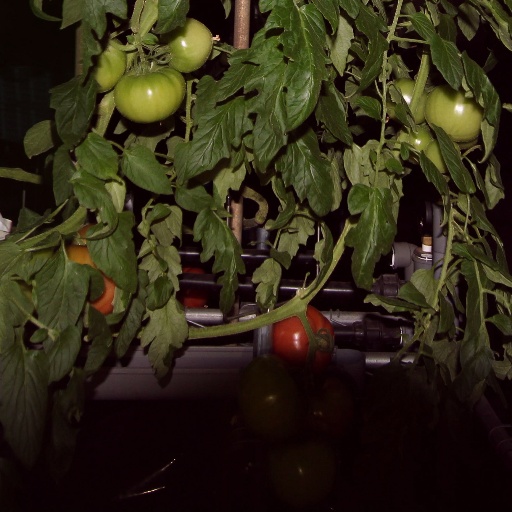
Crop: tomato